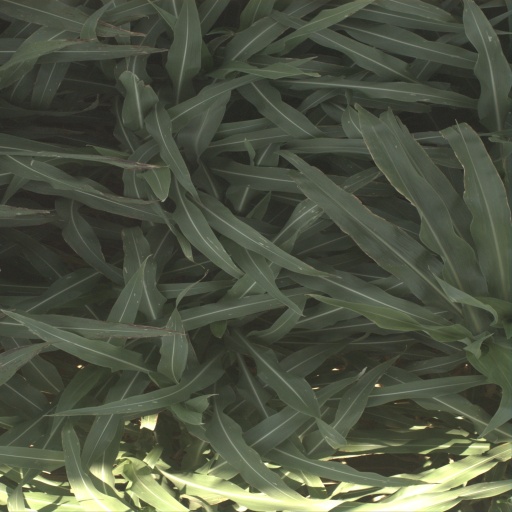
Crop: sorghum